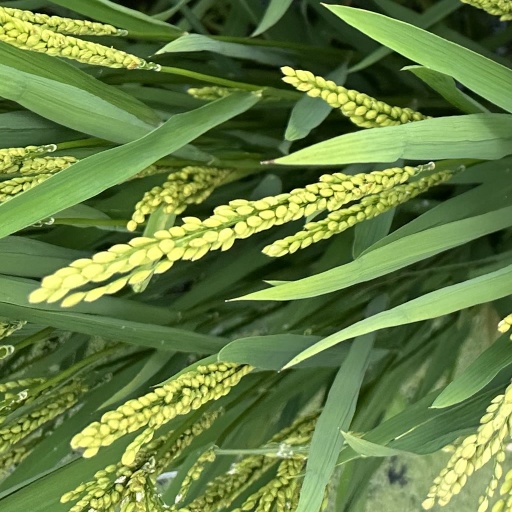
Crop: rice